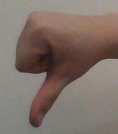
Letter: waw